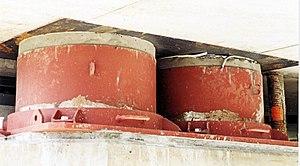
Viaduc de La Barricade - Boîtes à sable servant d'appuis provisoires pendant la construction du fléau sur la pile P1
Le viaduc de la Barricade est situé sur l'autoroute A89 qui assure la liaison entre Clermont-Ferrand et Bordeaux. Cette autoroute, dont le Maître d’Ouvrage est l’ASF, est la première grande transversale autoroutière à vocation européenne.